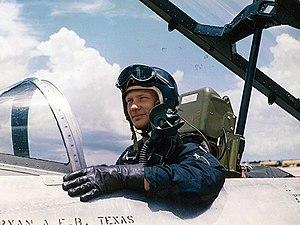
Buzz Aldrin, né Edwin Eugene Aldrin Jr., le 20 janvier 1930 à Glen Ridge dans le New Jersey aux États-Unis, est un militaire, pilote d'essai, astronaute et ingénieur américain. Il effectue trois sorties dans l'espace en tant que pilote de la mission Gemini 12 de 1966 et, en tant que pilote du module lunaire Apollo de la mission Apollo 11 de 1969, il est, avec le commandant de la mission Neil Armstrong, l'un des deux premiers humains à marcher sur la Lune.